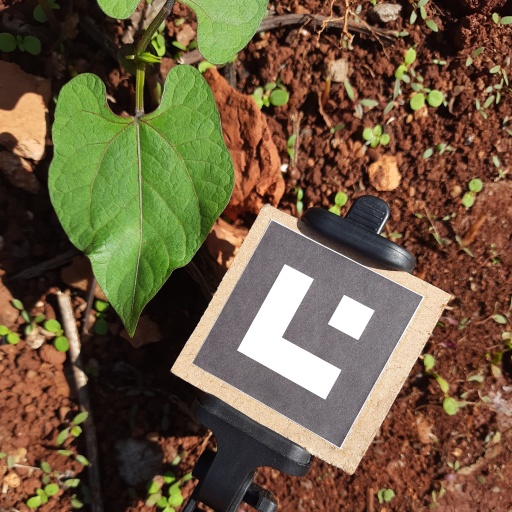
Observations: wavy surface, no eating holes, with soild dust, under sunlight